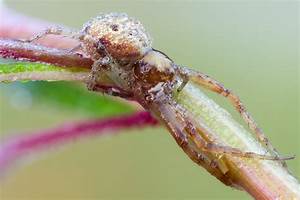
Label: ragno